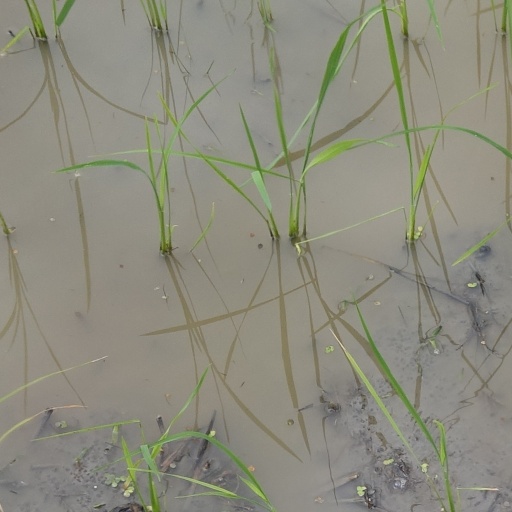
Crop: rice